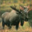
Label: deer